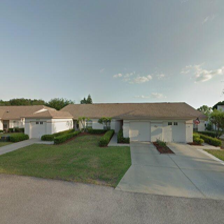
Label: streetView